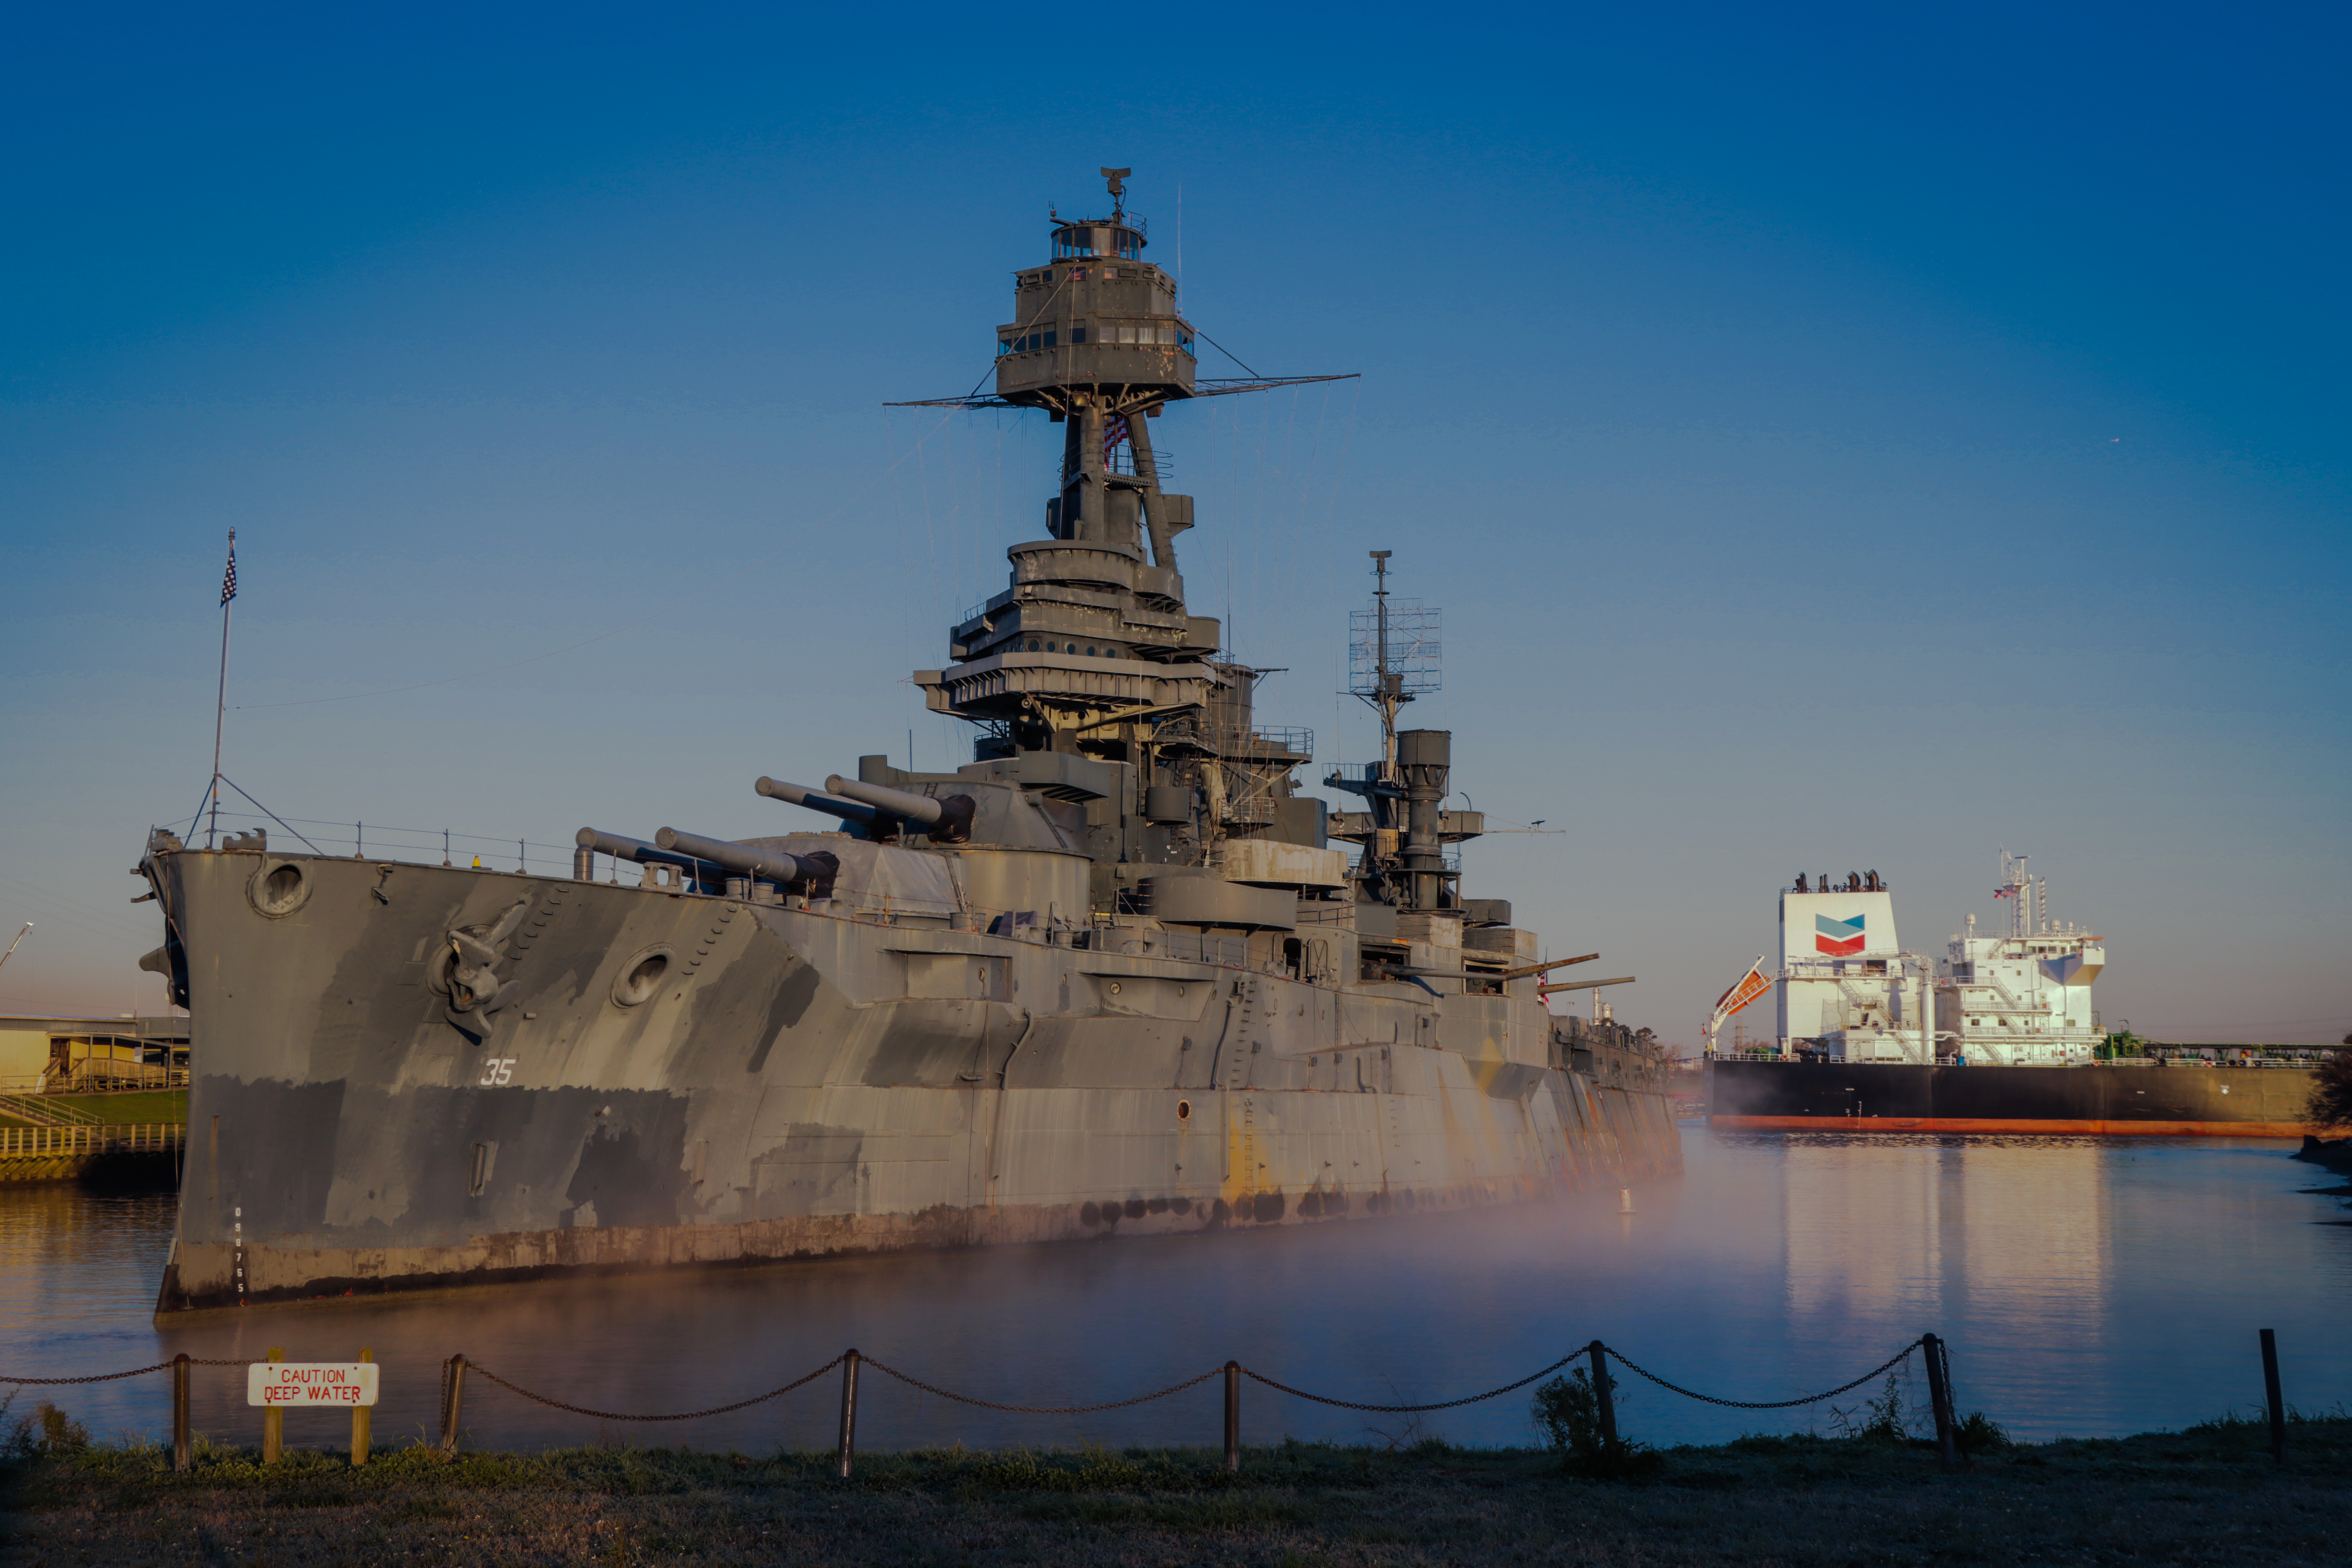
boat, ship, battleship, battleshiptexas, houston, texas, houstonshipchannel, flag, water, sky, watercraft, vehicle, naval architecture, plant, naval ship, warship, lake, cruiser, dreadnought, destroyer, fence, guided missile destroyer, radar, navy, battlecruiser, meko, gun turret, horizon, coastal defence ship, training ship, mid size car, auxiliary ship, heavy cruiser, city